David Charles Abell

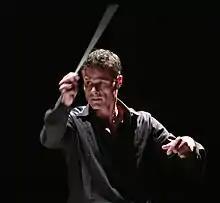
David Charles Abell conducting at Glimmerglass Opera, 2008

David Charles Abell (born 1958) is an American conductor of opera, orchestral music and musical theater. Described as "a protean talent" with "impeccable and inspired" skill as a conductor, he is active in symphonic music, opera and musical theatre. Abell was one of Leonard Bernstein's last protégés, and collaborated with Bernstein on many works during the 1980s.